Golden-rod pug

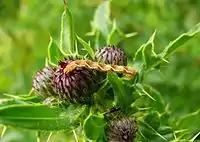
Larva

The ground colour of the forewings is pale grey brownish or fuscous, occasionally with an ochreous tinge, darker along the costa, and are marked with distinctive pale fascia and a whitish tornal spot. The forewing patterning is dominated by a conspicuous, dark discal and smaller costal spots. The obtusely angulated dark grey striae are not defined except on the costa. There is a pale interrupted subterminal line. Melanic forms are quite frequent. The wingspan is 17–20 mm.